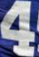
Number: 4